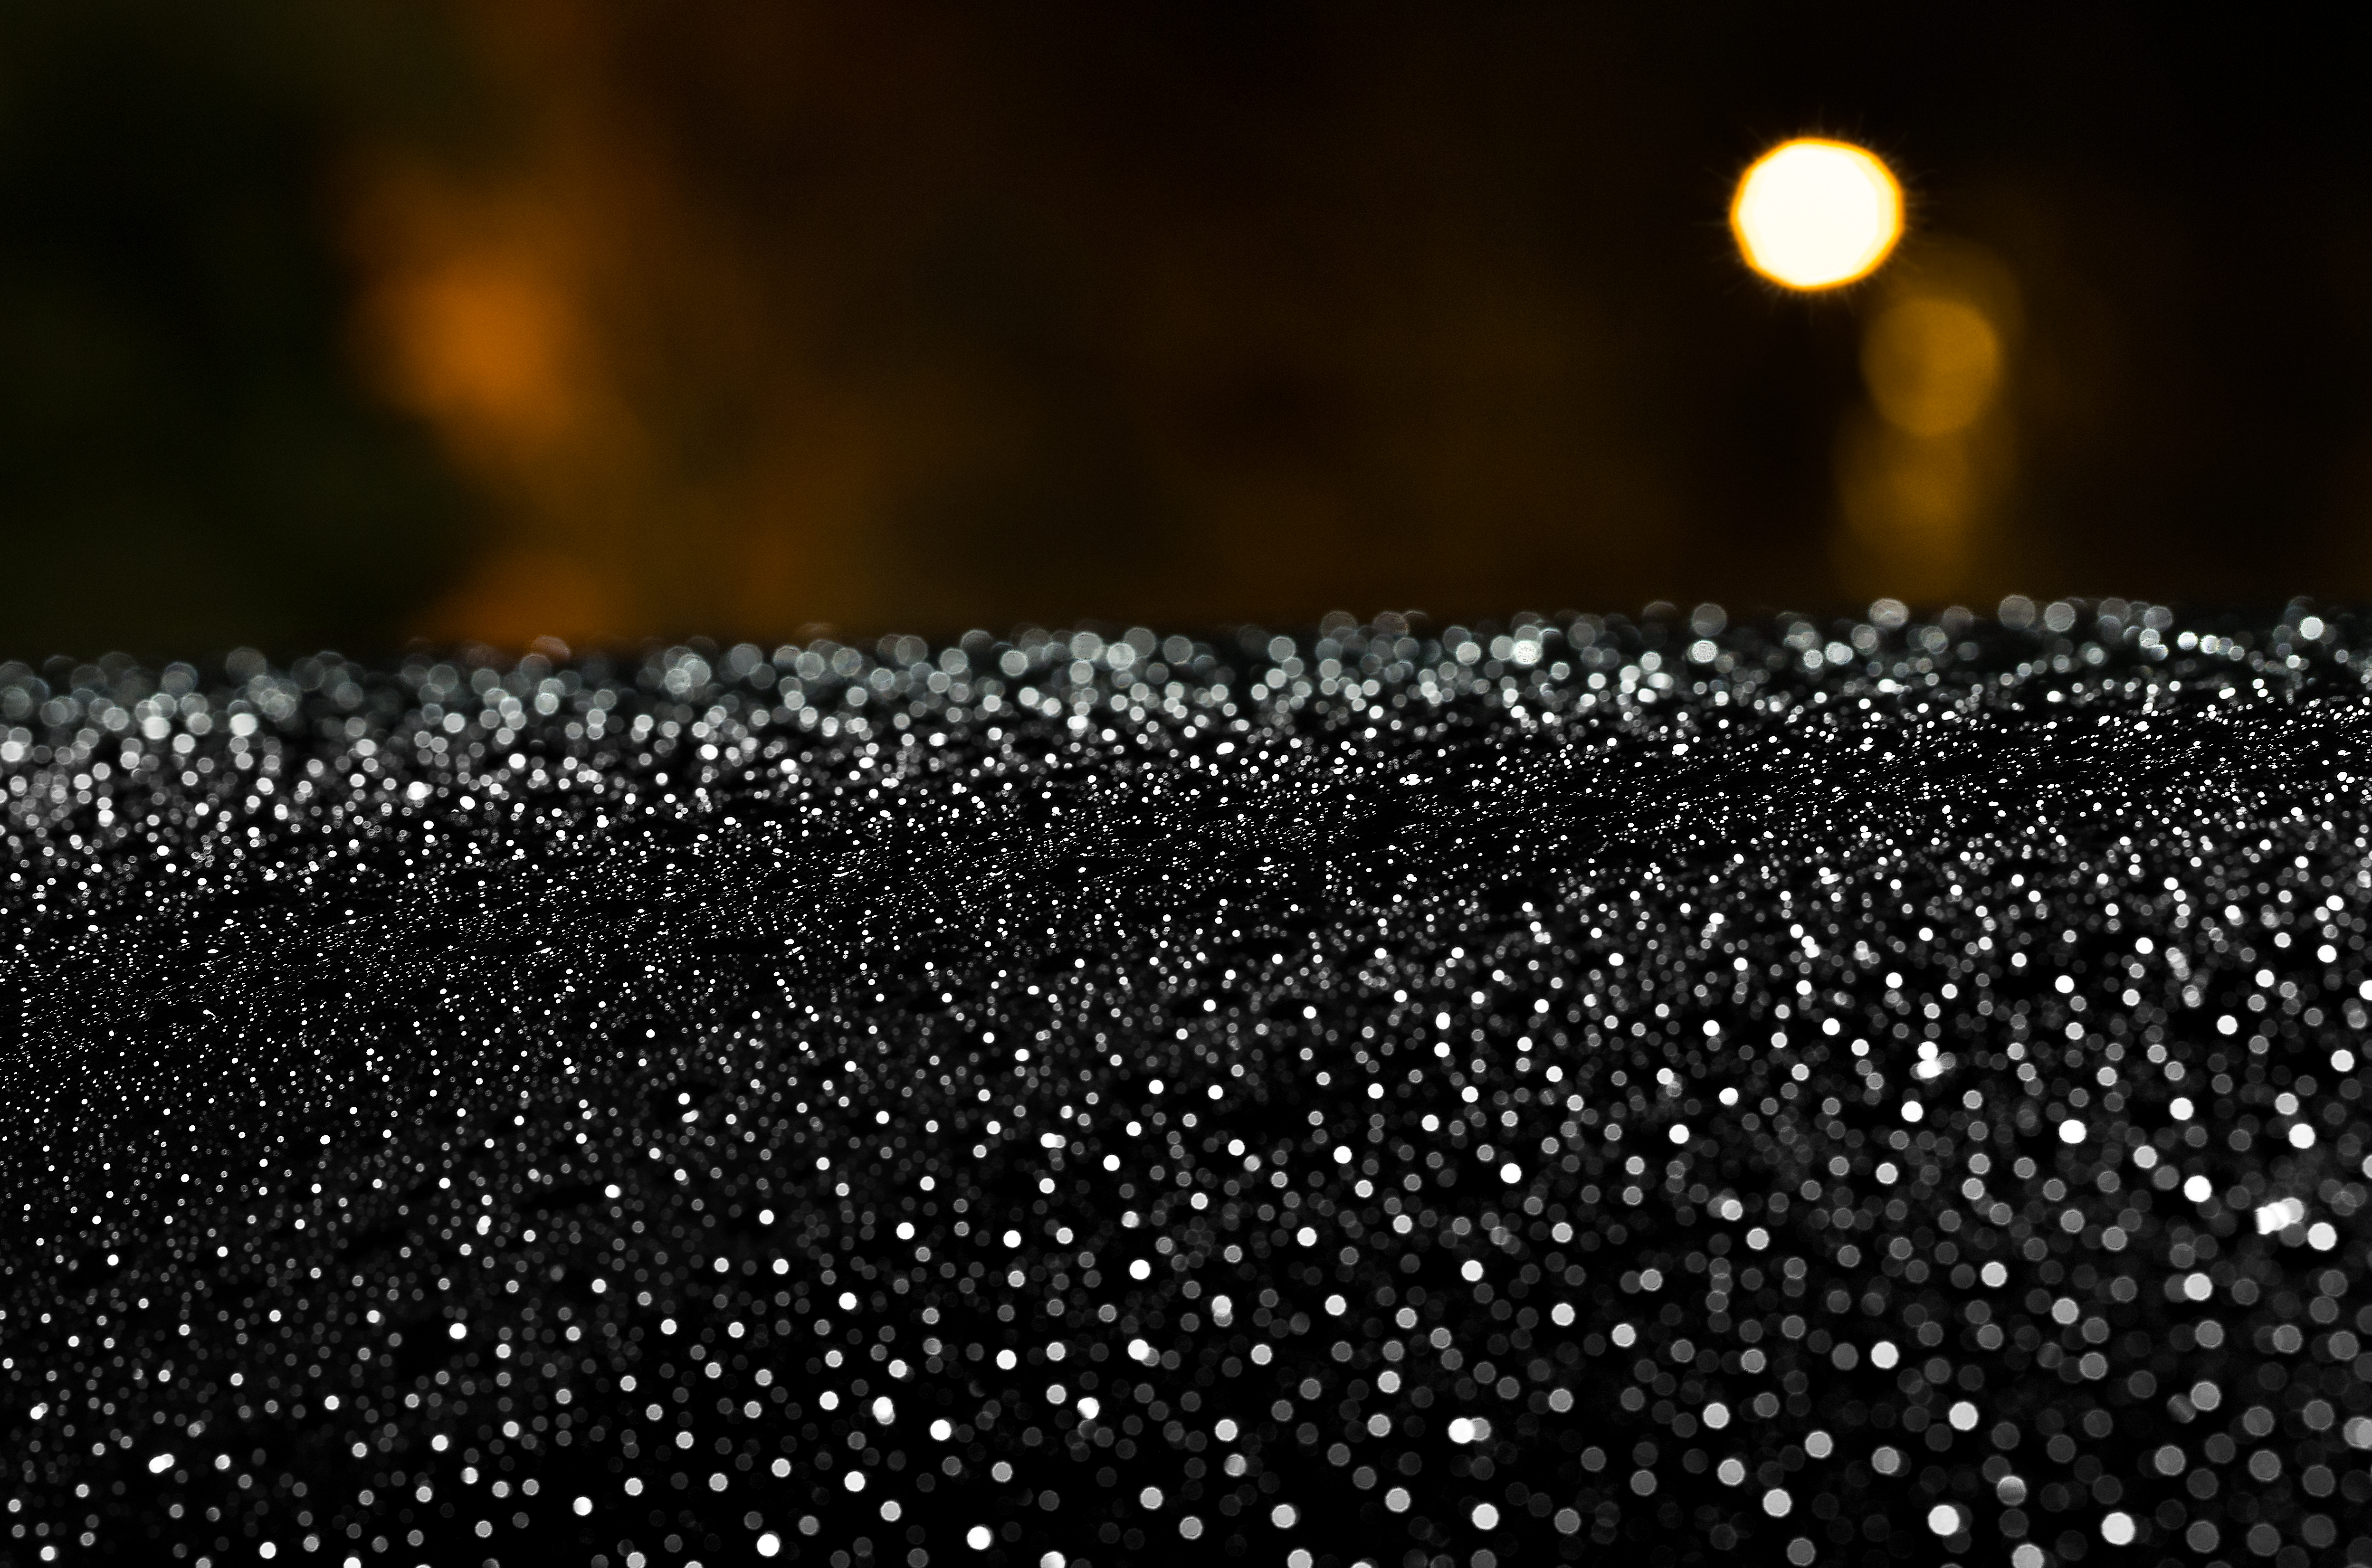
drop, light, bokeh, black and white, car, night, photography, rain, flower, roof, asphalt, darkness, black, monochrome, close up, lights, droplets, drops, macro photography, monochrome photography